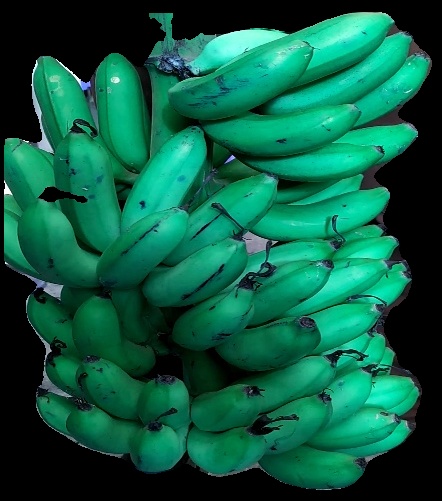
Variety: rasbale
Grade: grade1